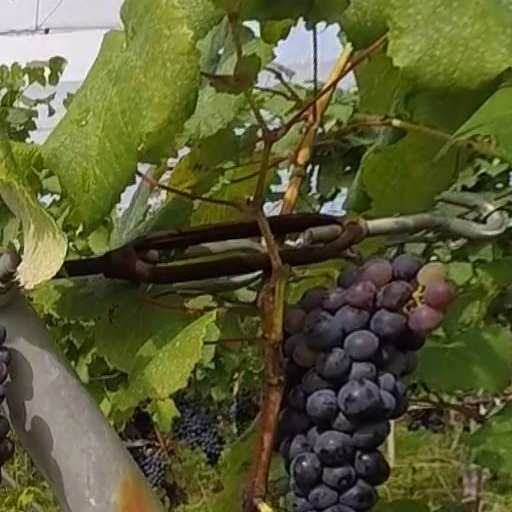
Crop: grape